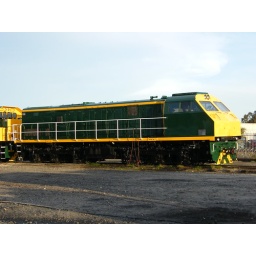
side on shot of ex ICTSI #1 this locomotive never ran in the blue livery.